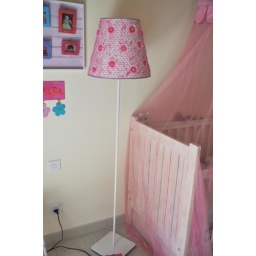
Easy to match in girls rooms! This Flower Lamp is in light pink, purple and white and the flowers are in fabric.